The Mall at Prince George's

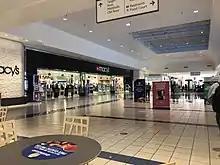
The Macys at The Mall of Prince Georges in 2019

The following month another anchor, Grand Union supermarket, opened its doors. On December 17, 1958, Santa Claus cut the red ribbon at 9 a.m. at the grand opening of the Grand Union store. He arrived by helicopter to ceremonially open the new store.